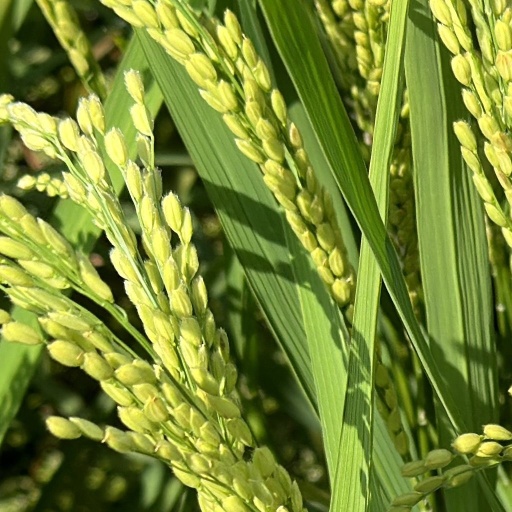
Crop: rice